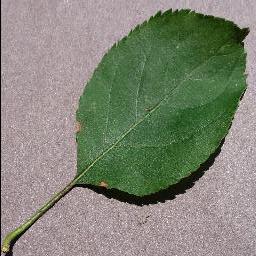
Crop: apple
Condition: black_rot